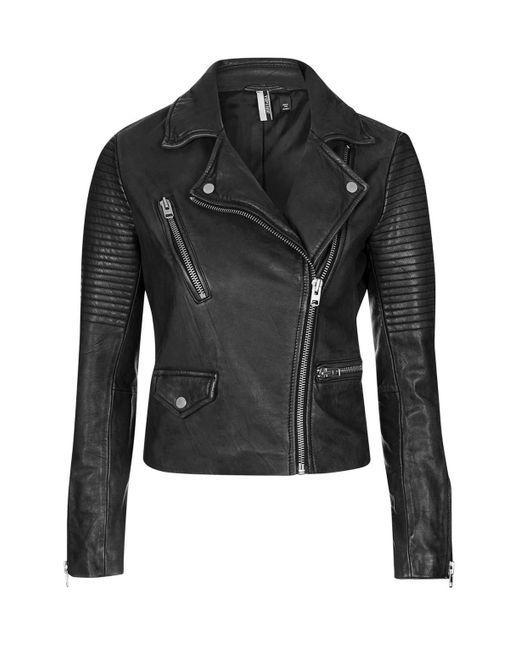
Schwarze Lederjacke für den Sommer voller Ärmel